Alanus University of Arts and Social Sciences

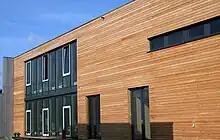
Campus II

Alanus University of Arts and Social Sciences ("Alanus Hochschule für Kunst und Gesellschaft") is a state-accredited private university in Alfter (near Bonn), Germany, providing education in the arts and social sciences up to doctorate level. It has offered accredited arts degrees since 2003 and other degrees since 2006. In 2010, the university was awarded institutional accreditation and the right to award doctorates by the German Council of Science and Humanities.